King's Quest III (2006 video game)

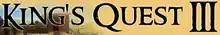

King's Quest III: To Heir is Human (aka King's Quest III Remake/King's Quest III Gold Edition) is a VGA-style fangame remake/reimagining/retelling of Sierra Entertainment's "King's Quest III: To Heir Is Human" by Infamous Adventures. It was released on June 19, 2006. A slightly expanded remake offers new material including; new cutscenes, a few new characters, expanded narration or dialogue, additions and changes to some of the plot, full speech, new or modified locations, and Easter eggs. Most of the original puzzles remain intact (other than the spell system was streamlined) or item placement changed. The game received the AGS reward for best documentation in 2006.